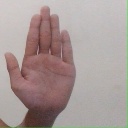
अक्षर: ध